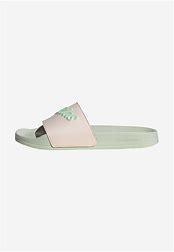
Brand: Adidas
Model: Adilette Shower